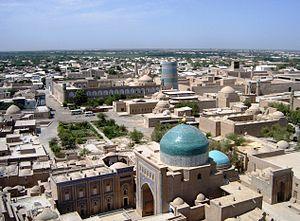
Vue générale de Khyva